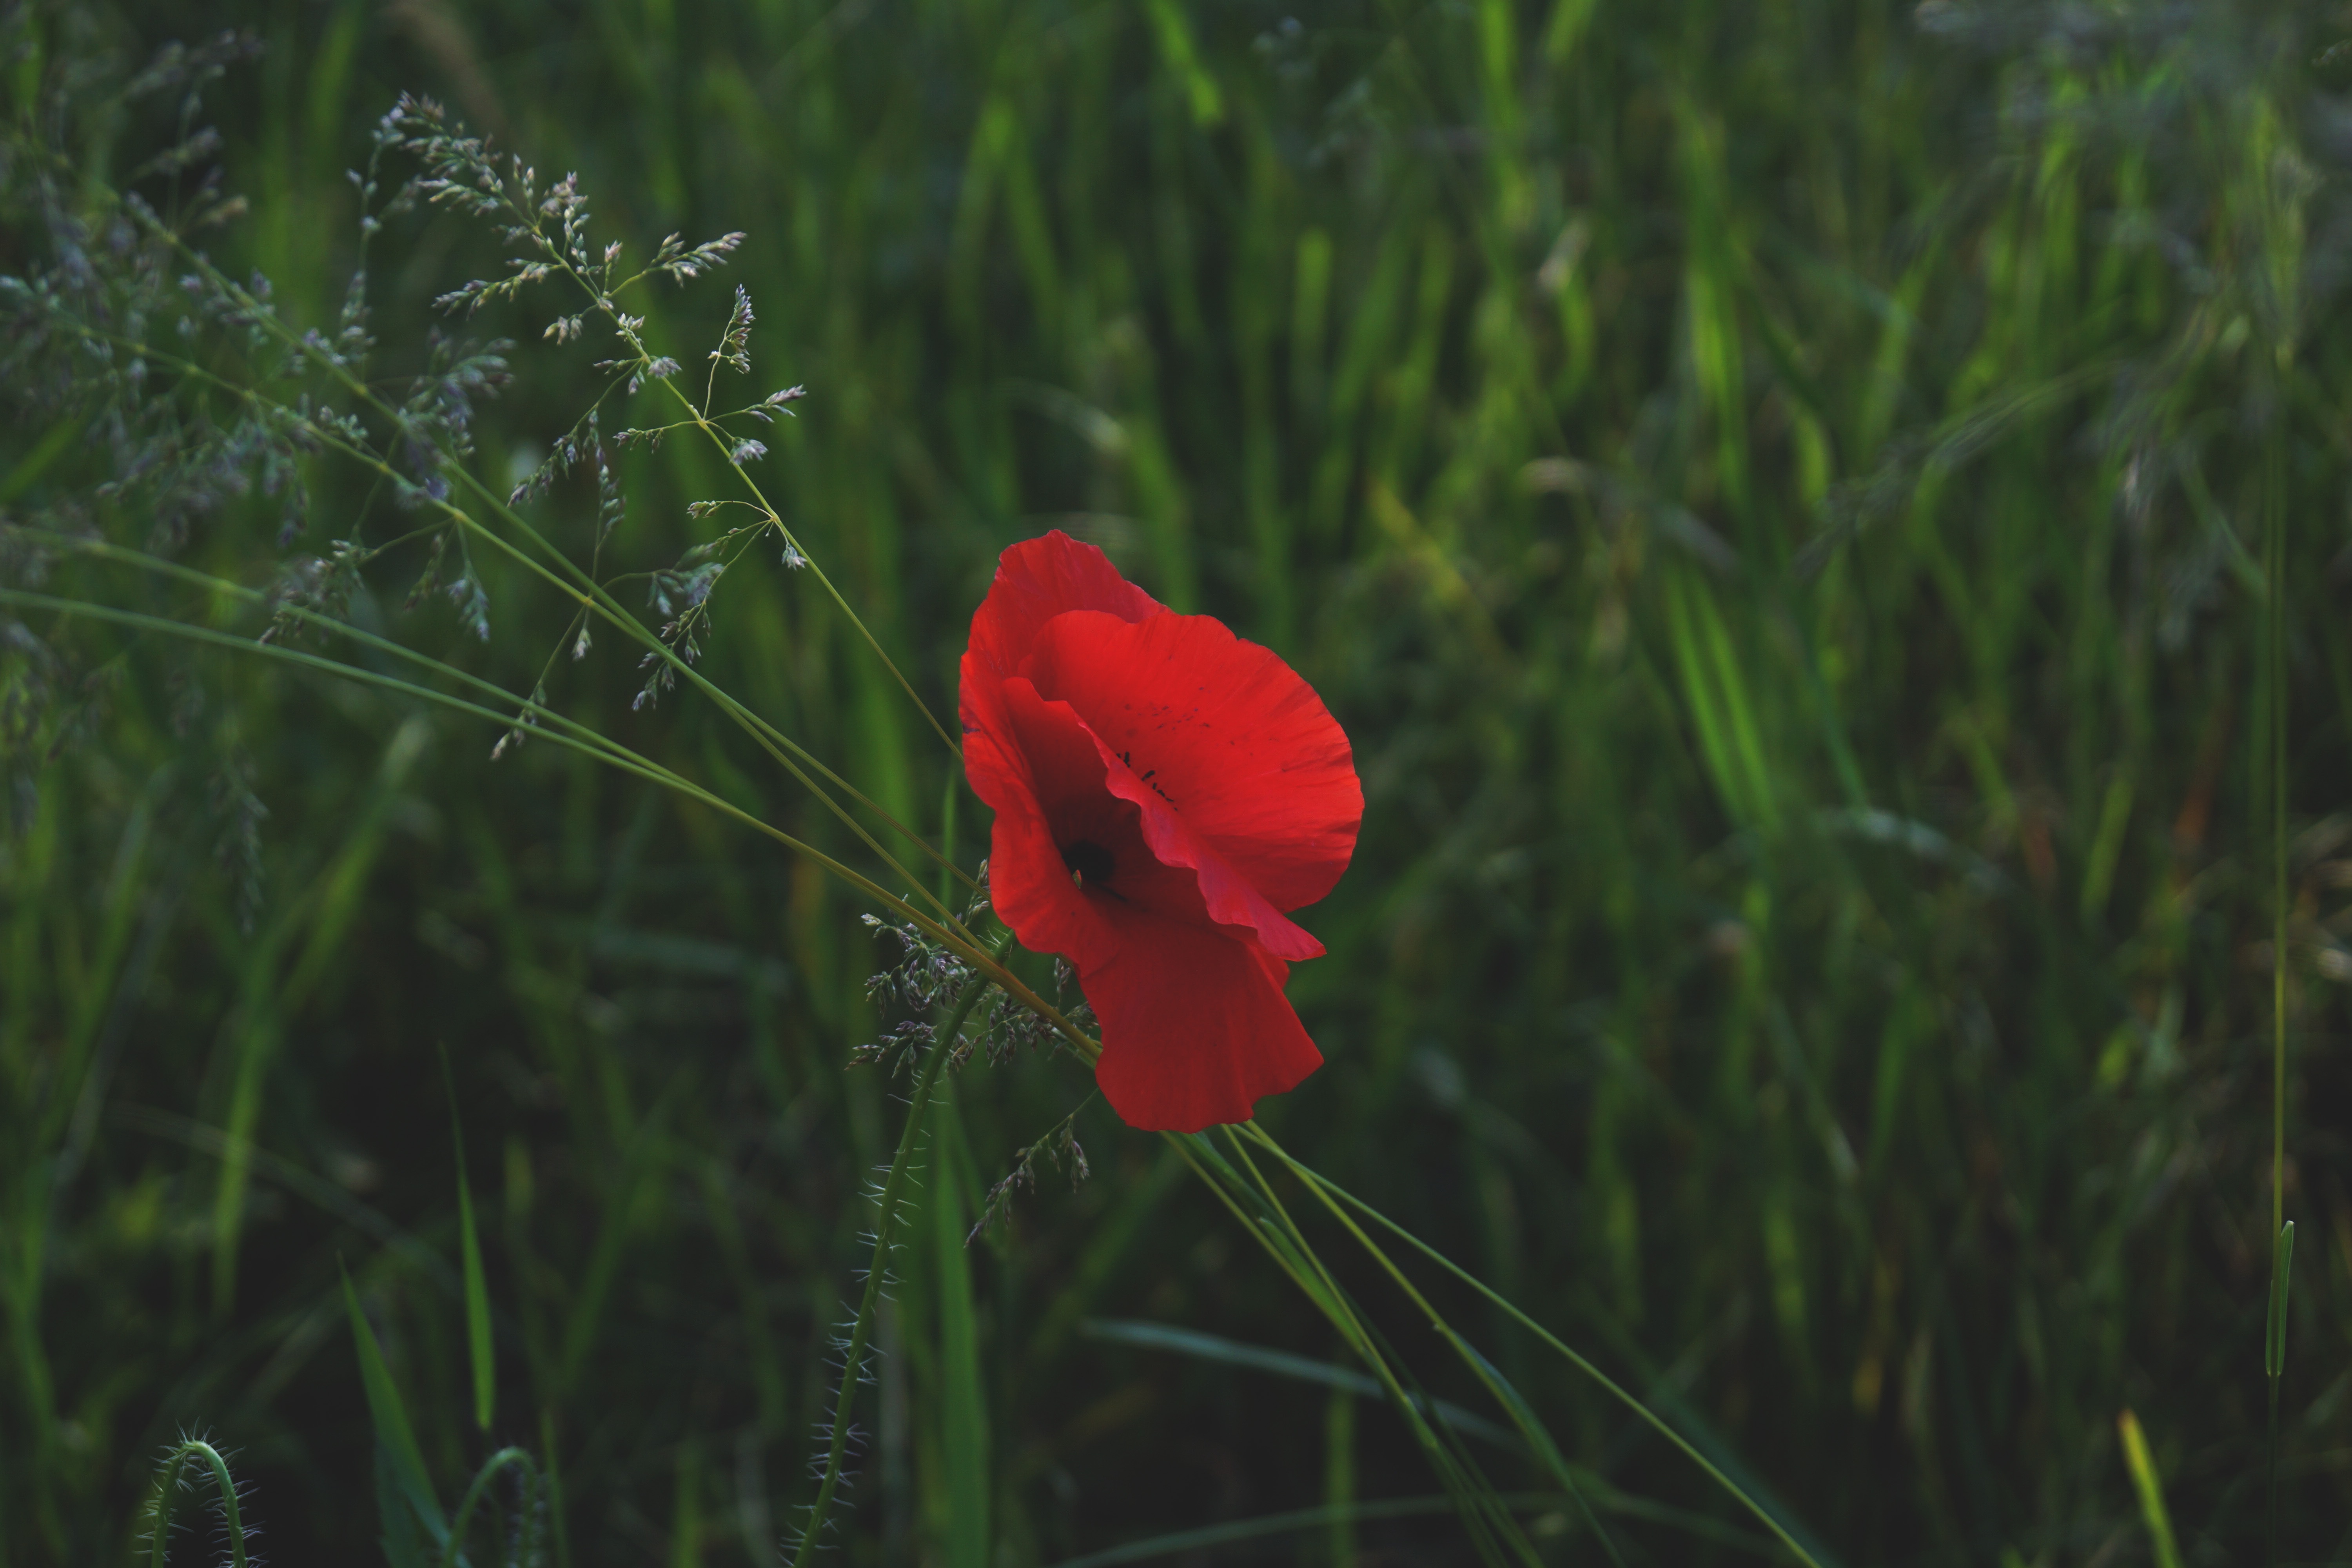
nature, grass, blossom, plant, field, meadow, prairie, flower, bloom, green, red, color, botany, flora, wildflower, close up, colour, grassland, poppy, coquelicot, macro photography, flowering plant, natural environment, grass family, plant stem, land plant, poppy family